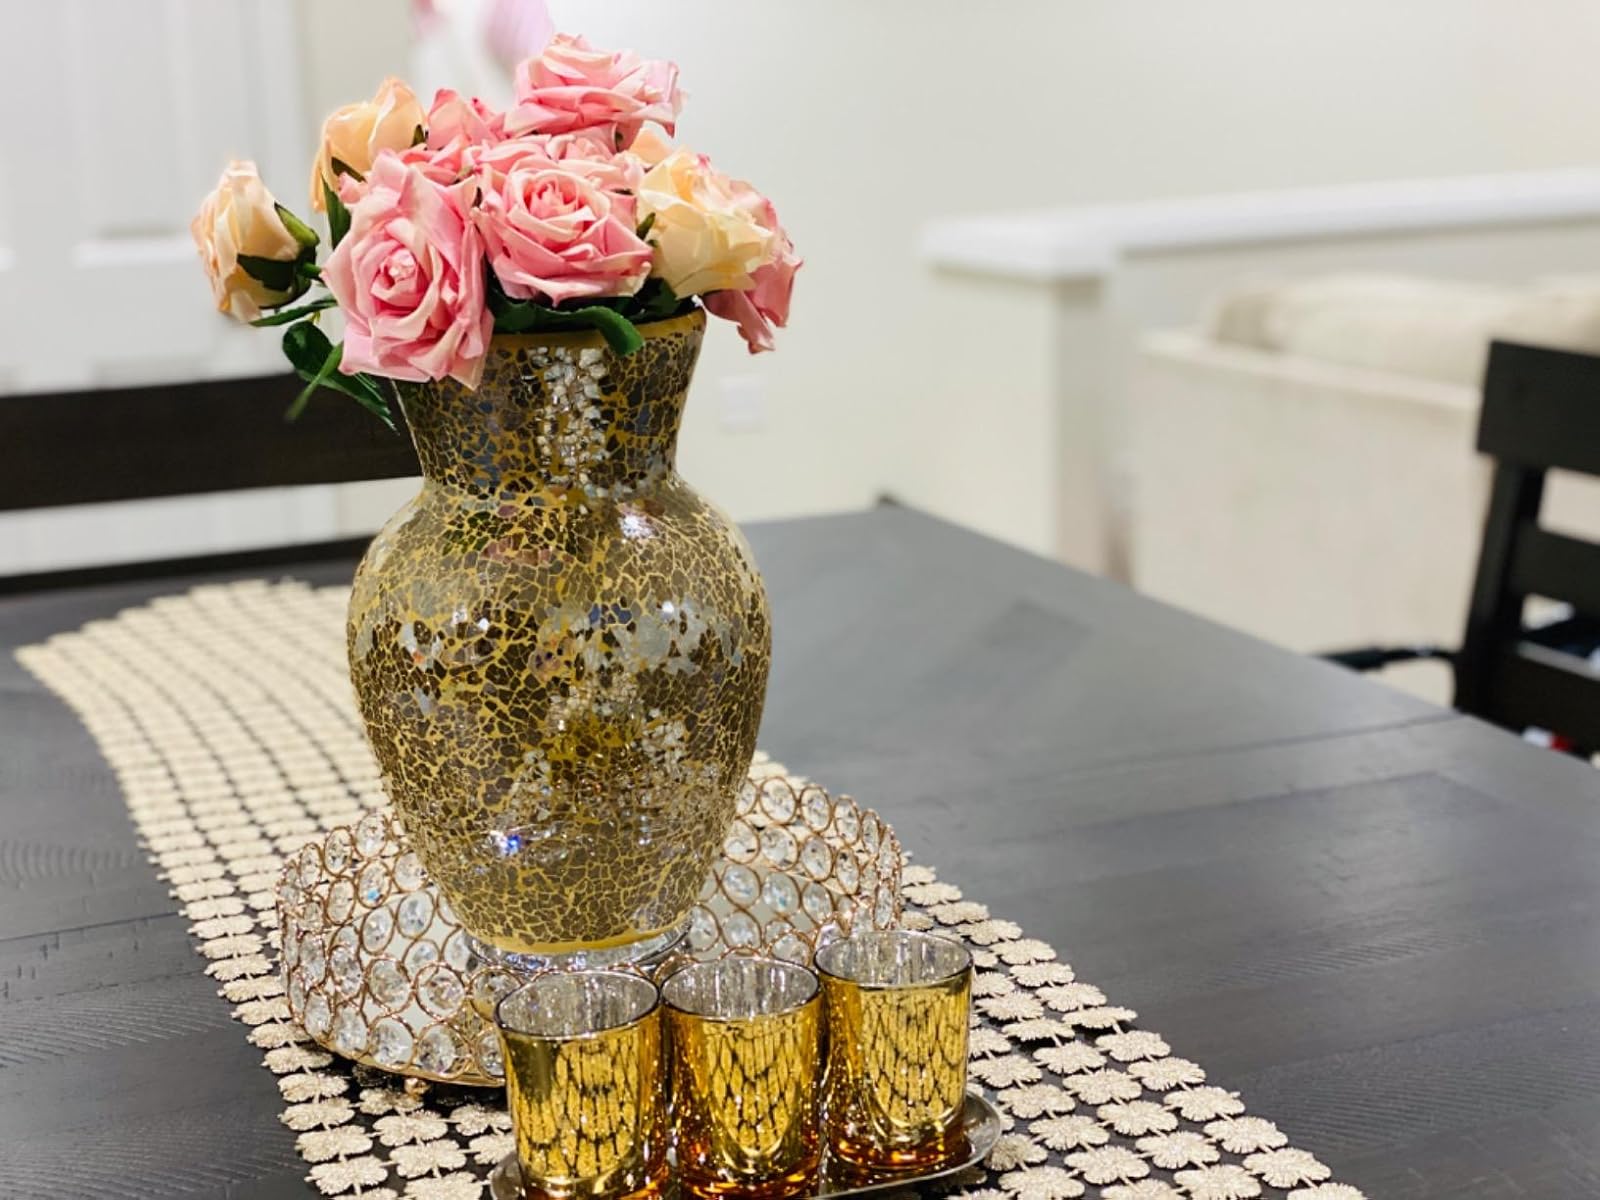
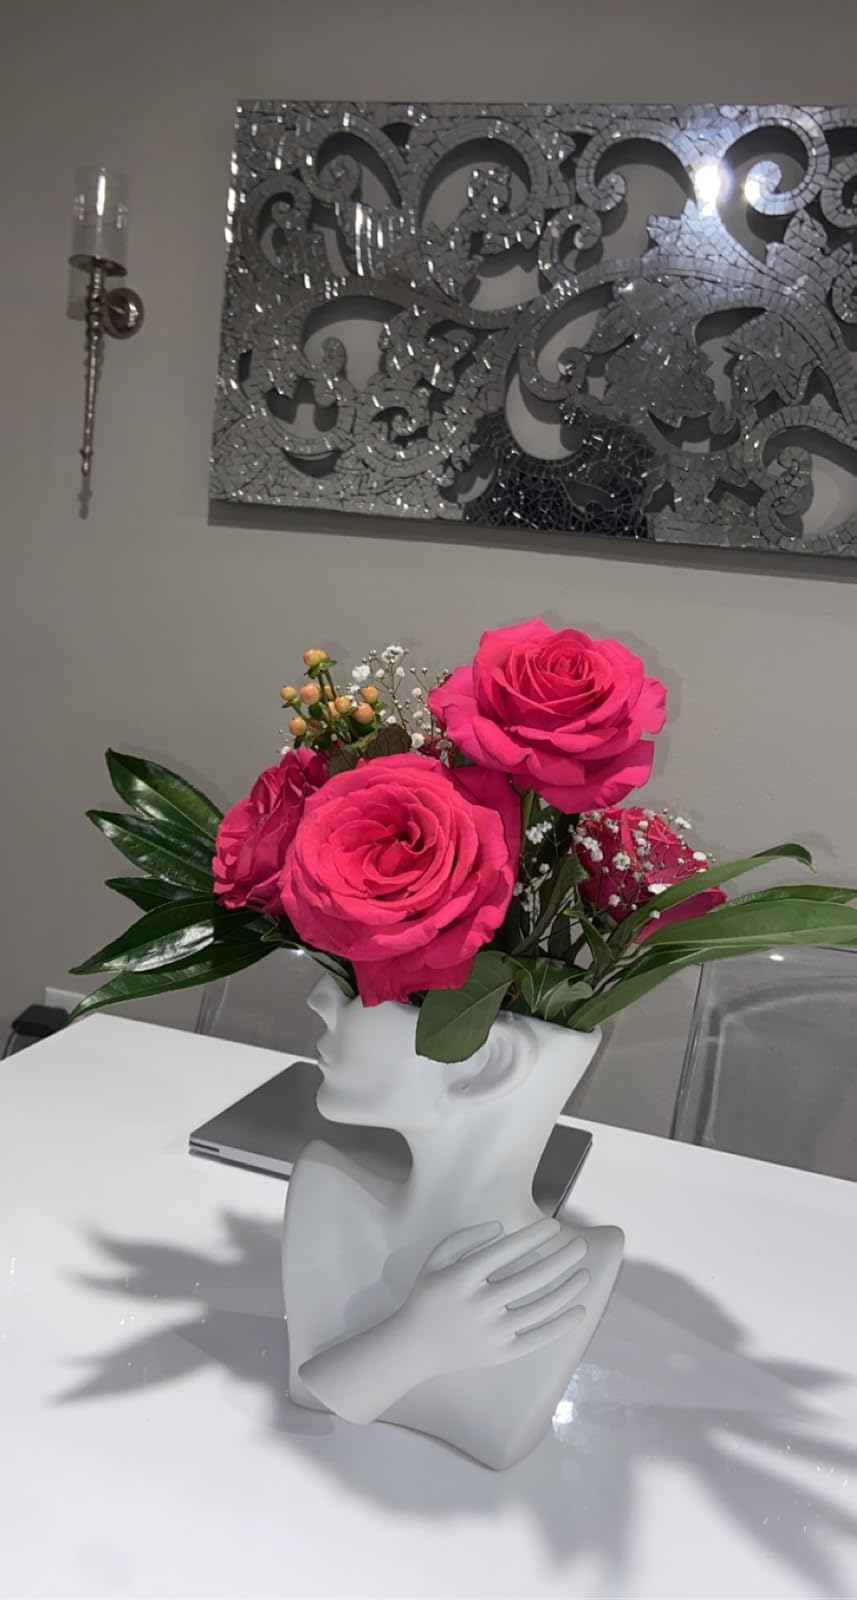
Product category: vase
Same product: no